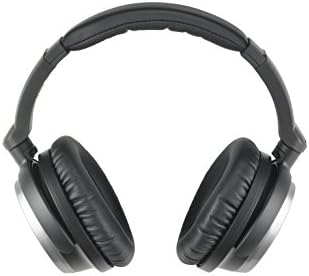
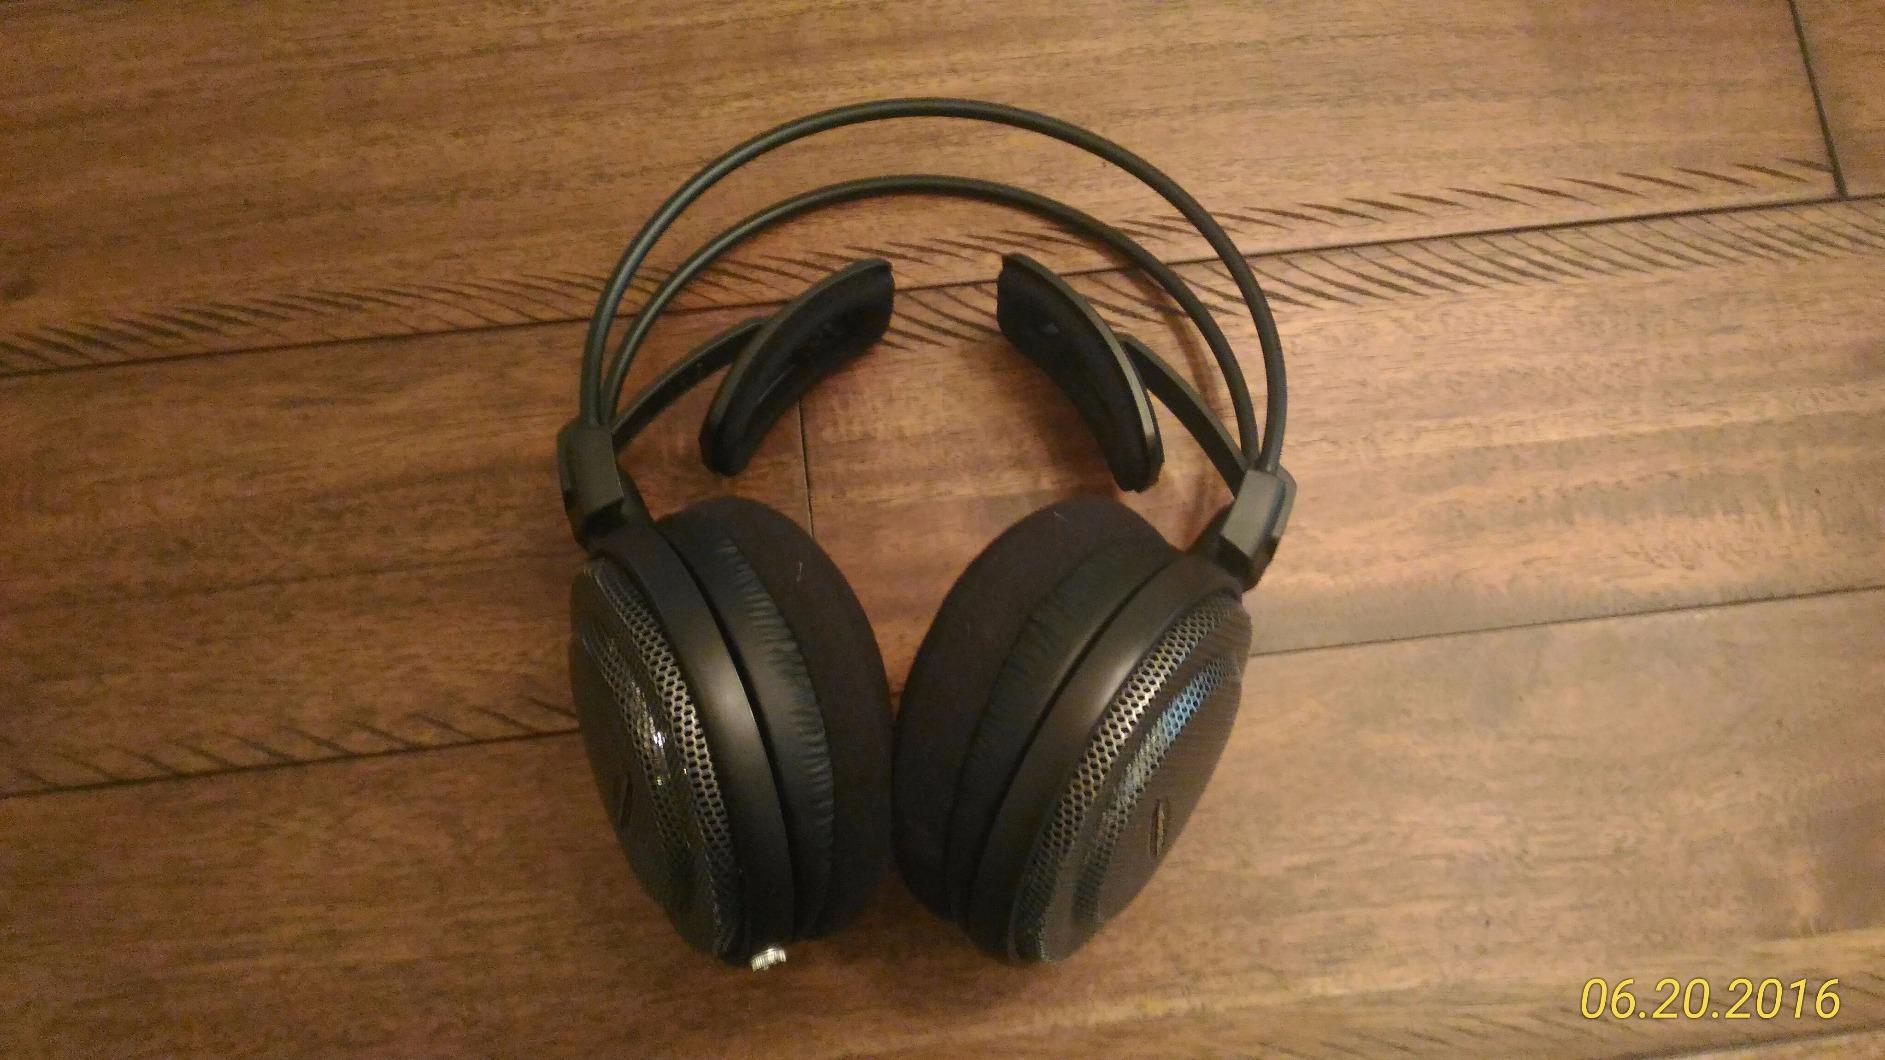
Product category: headphones
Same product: no